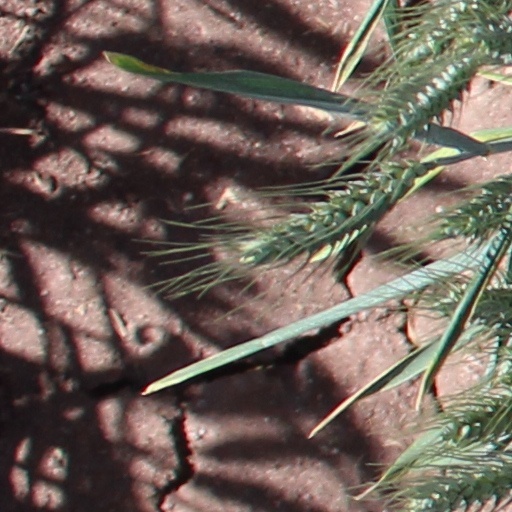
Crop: wheat